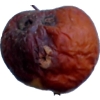
Label: apples